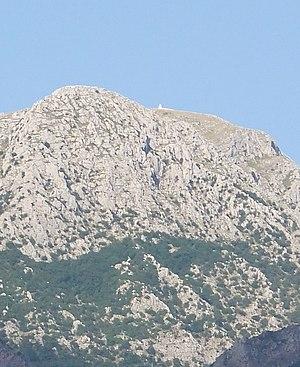
Vue du mont Rumija depuis Stari Bar